Nyay Anyay

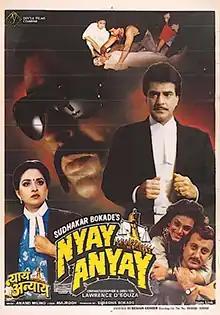
Theatrical release poster

Nyay Anyay is a 1990 Indian Hindi-language legal action film, produced by Sudhakar Bokade under the Divya Films Combines banner and directed by Lawrence D'Souza. Starring Jeetendra, Jaya Prada, Sumeet Saigal, Shilpa Shirodkar, and music composed by Anand–Milind. This was the first movie of Lawrence D'Souza and Sudhakar Bokade as director and producer. The duo later collaborated on the movies Saajan and Sapne Sajan Ke.